Natalia Makarova

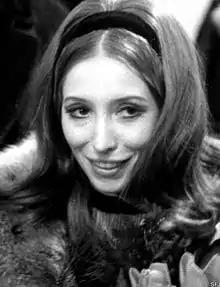
Makarova in 1971

Makarova was a permanent member of the Kirov Ballet in Leningrad from 1956 to 1970, achieving prima ballerina status during the 1960s. She defected to the West on 4 September 1970, while on tour with the Kirov in London. Soon after defecting, Makarova began performing with the American Ballet Theatre in New York City and the Royal Ballet in London.